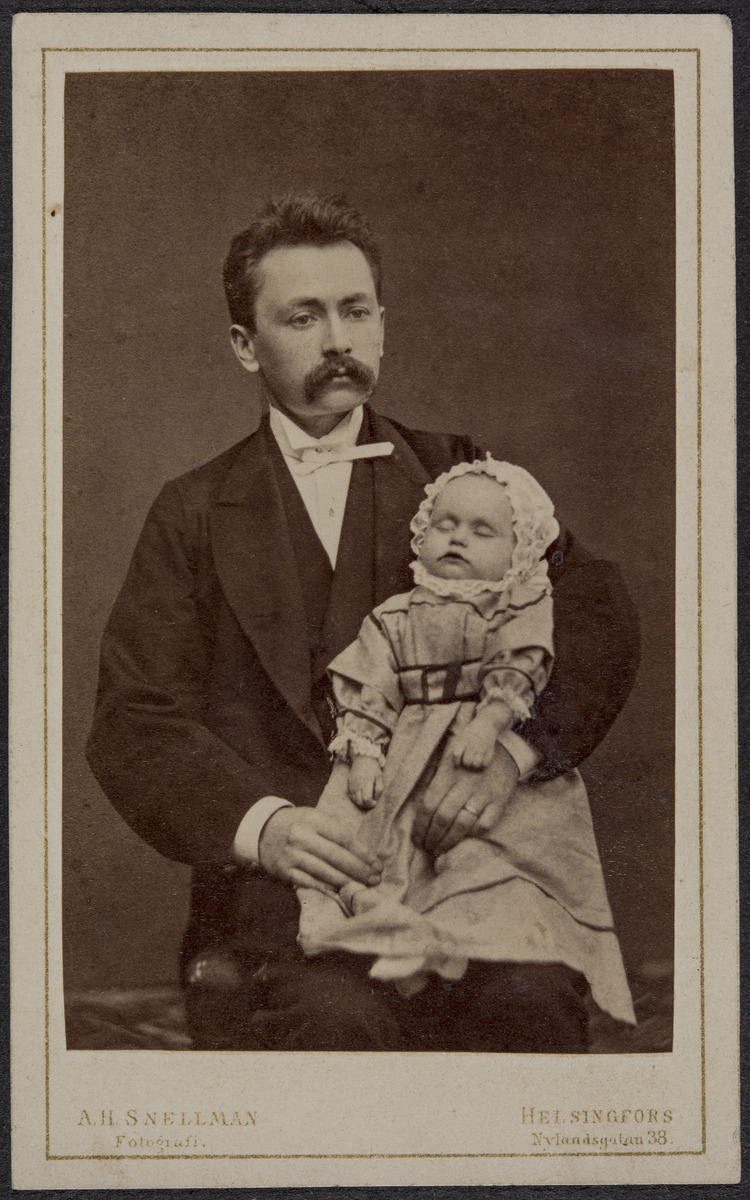
Mies ja vauva
sisällön kuvaus: Mies ja vauva. Todennäköisesti isä lapsensa kanssa. Visiittikorttikuva. mustavalkoinen
Kuvaaja: Snellman, A.H., valokuvaaja
Ajankohta: kuvausaika 1870 -luku
Paikka: Suomi, Uusimaa, Helsinki, Punavuori Helsinki, Uudenmaankatu 38
Aiheet: miesten puvut, kampaukset, vauvat, lapset, solmukkeet, perheet, sukulaiset